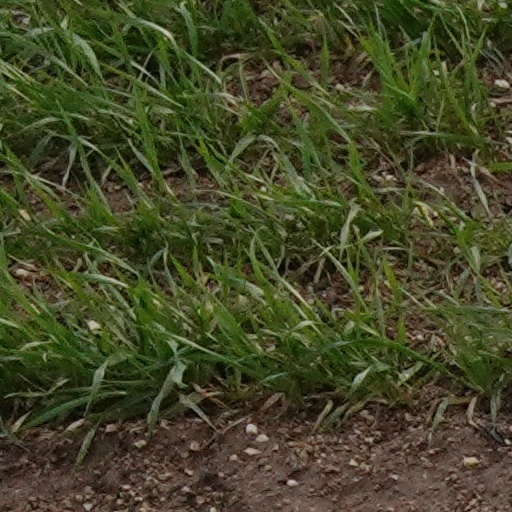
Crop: wheat